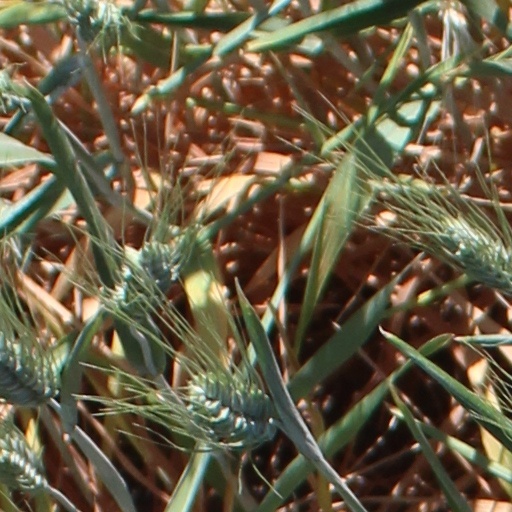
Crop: wheat